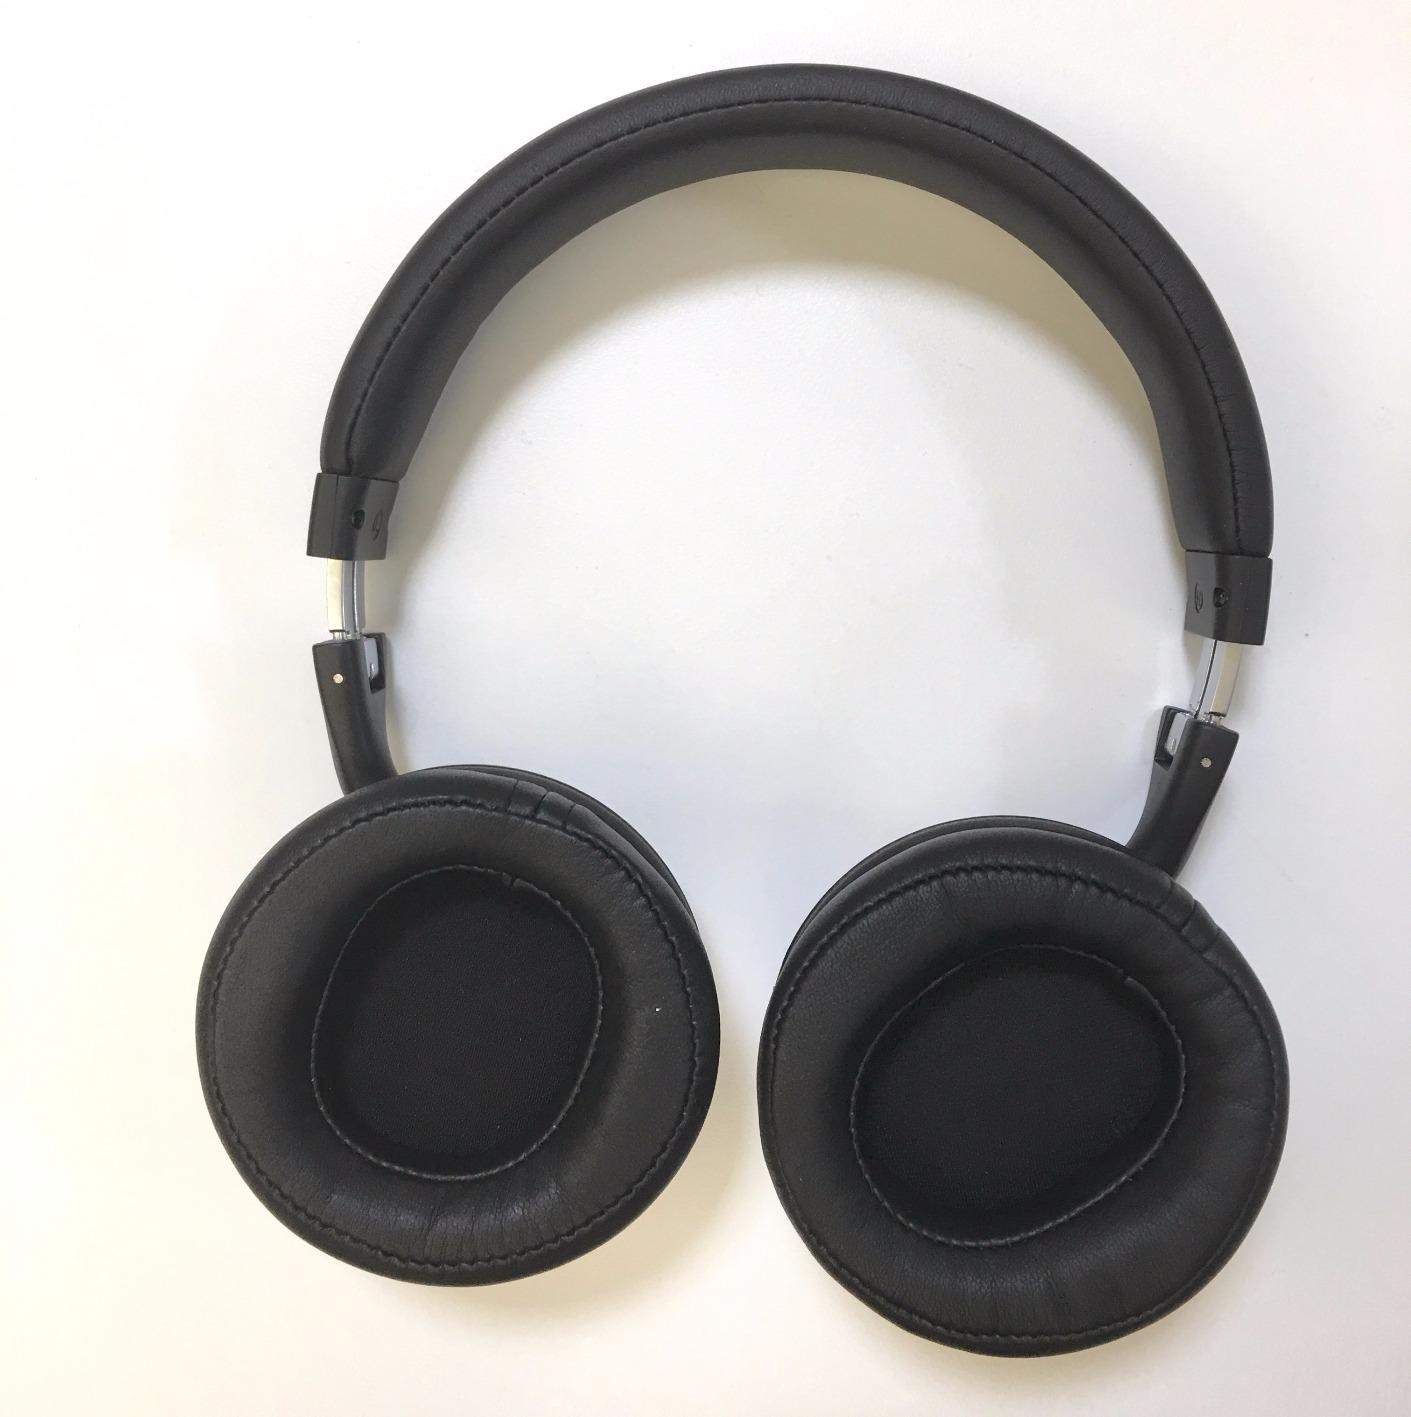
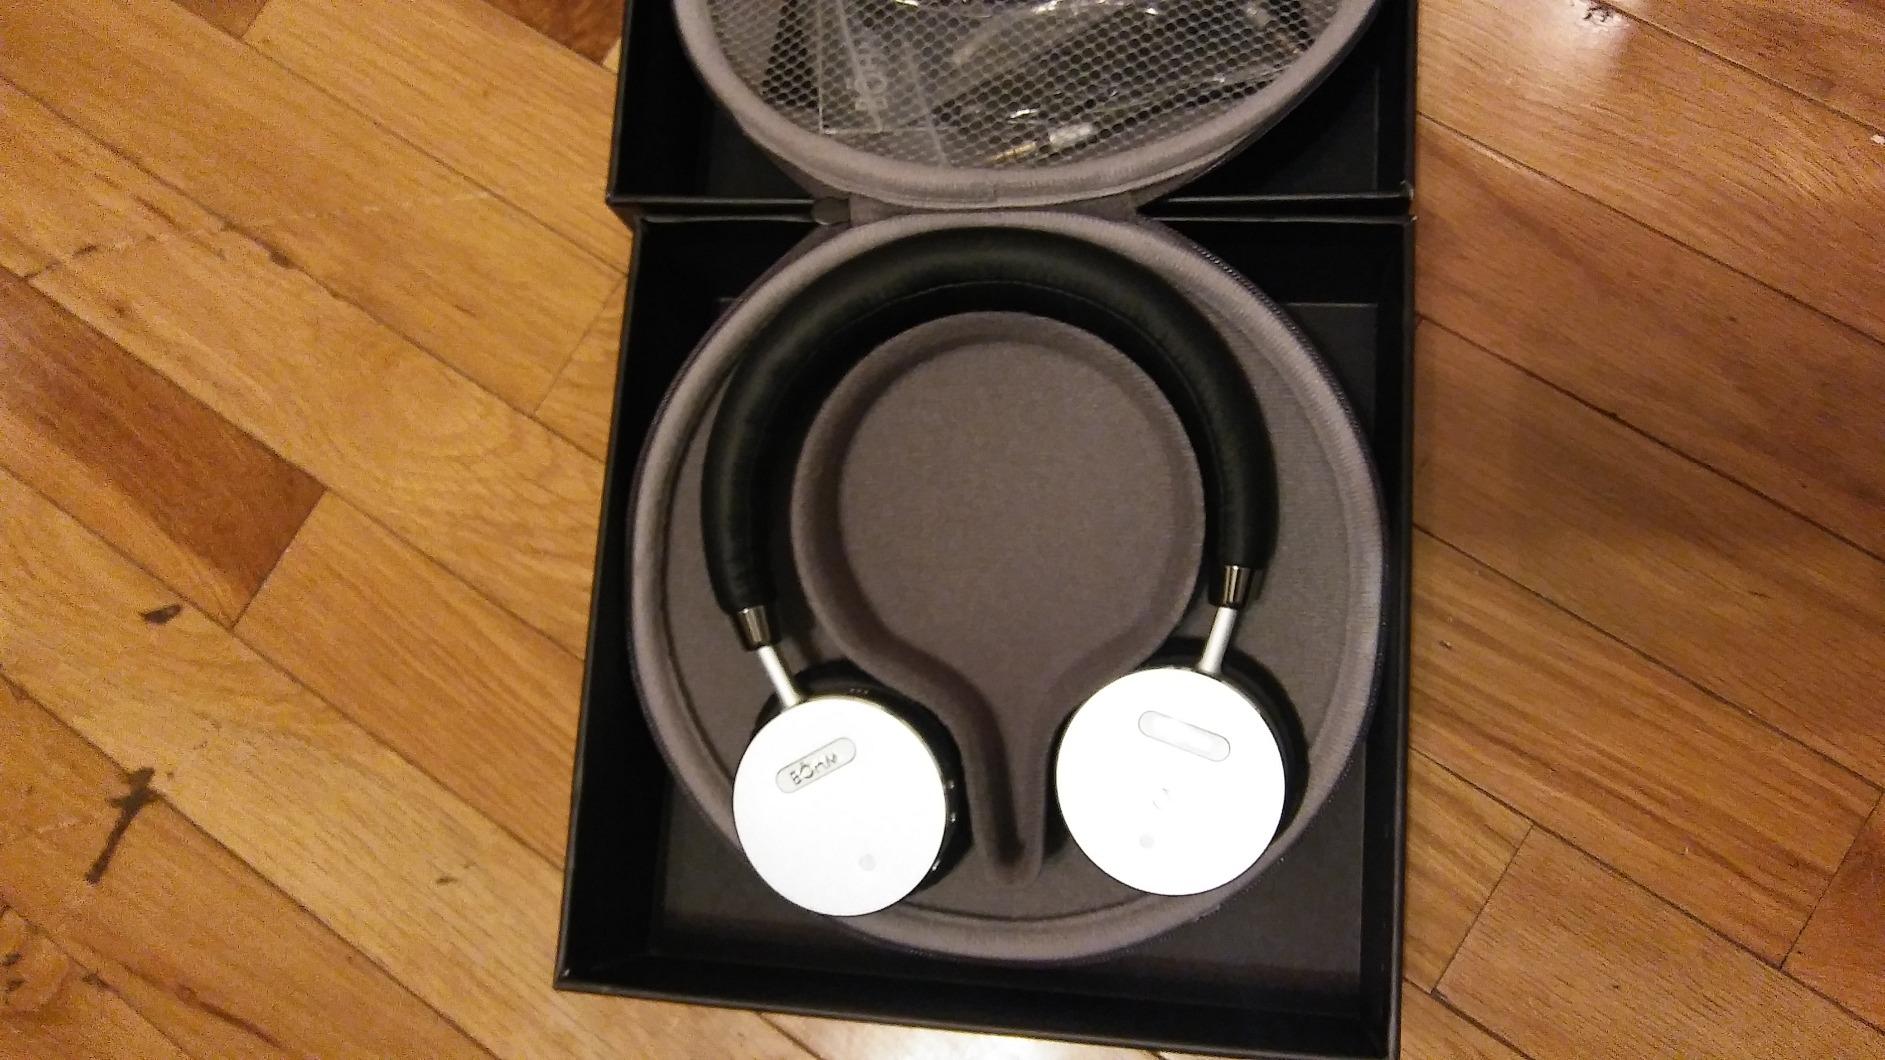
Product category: headphones
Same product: no